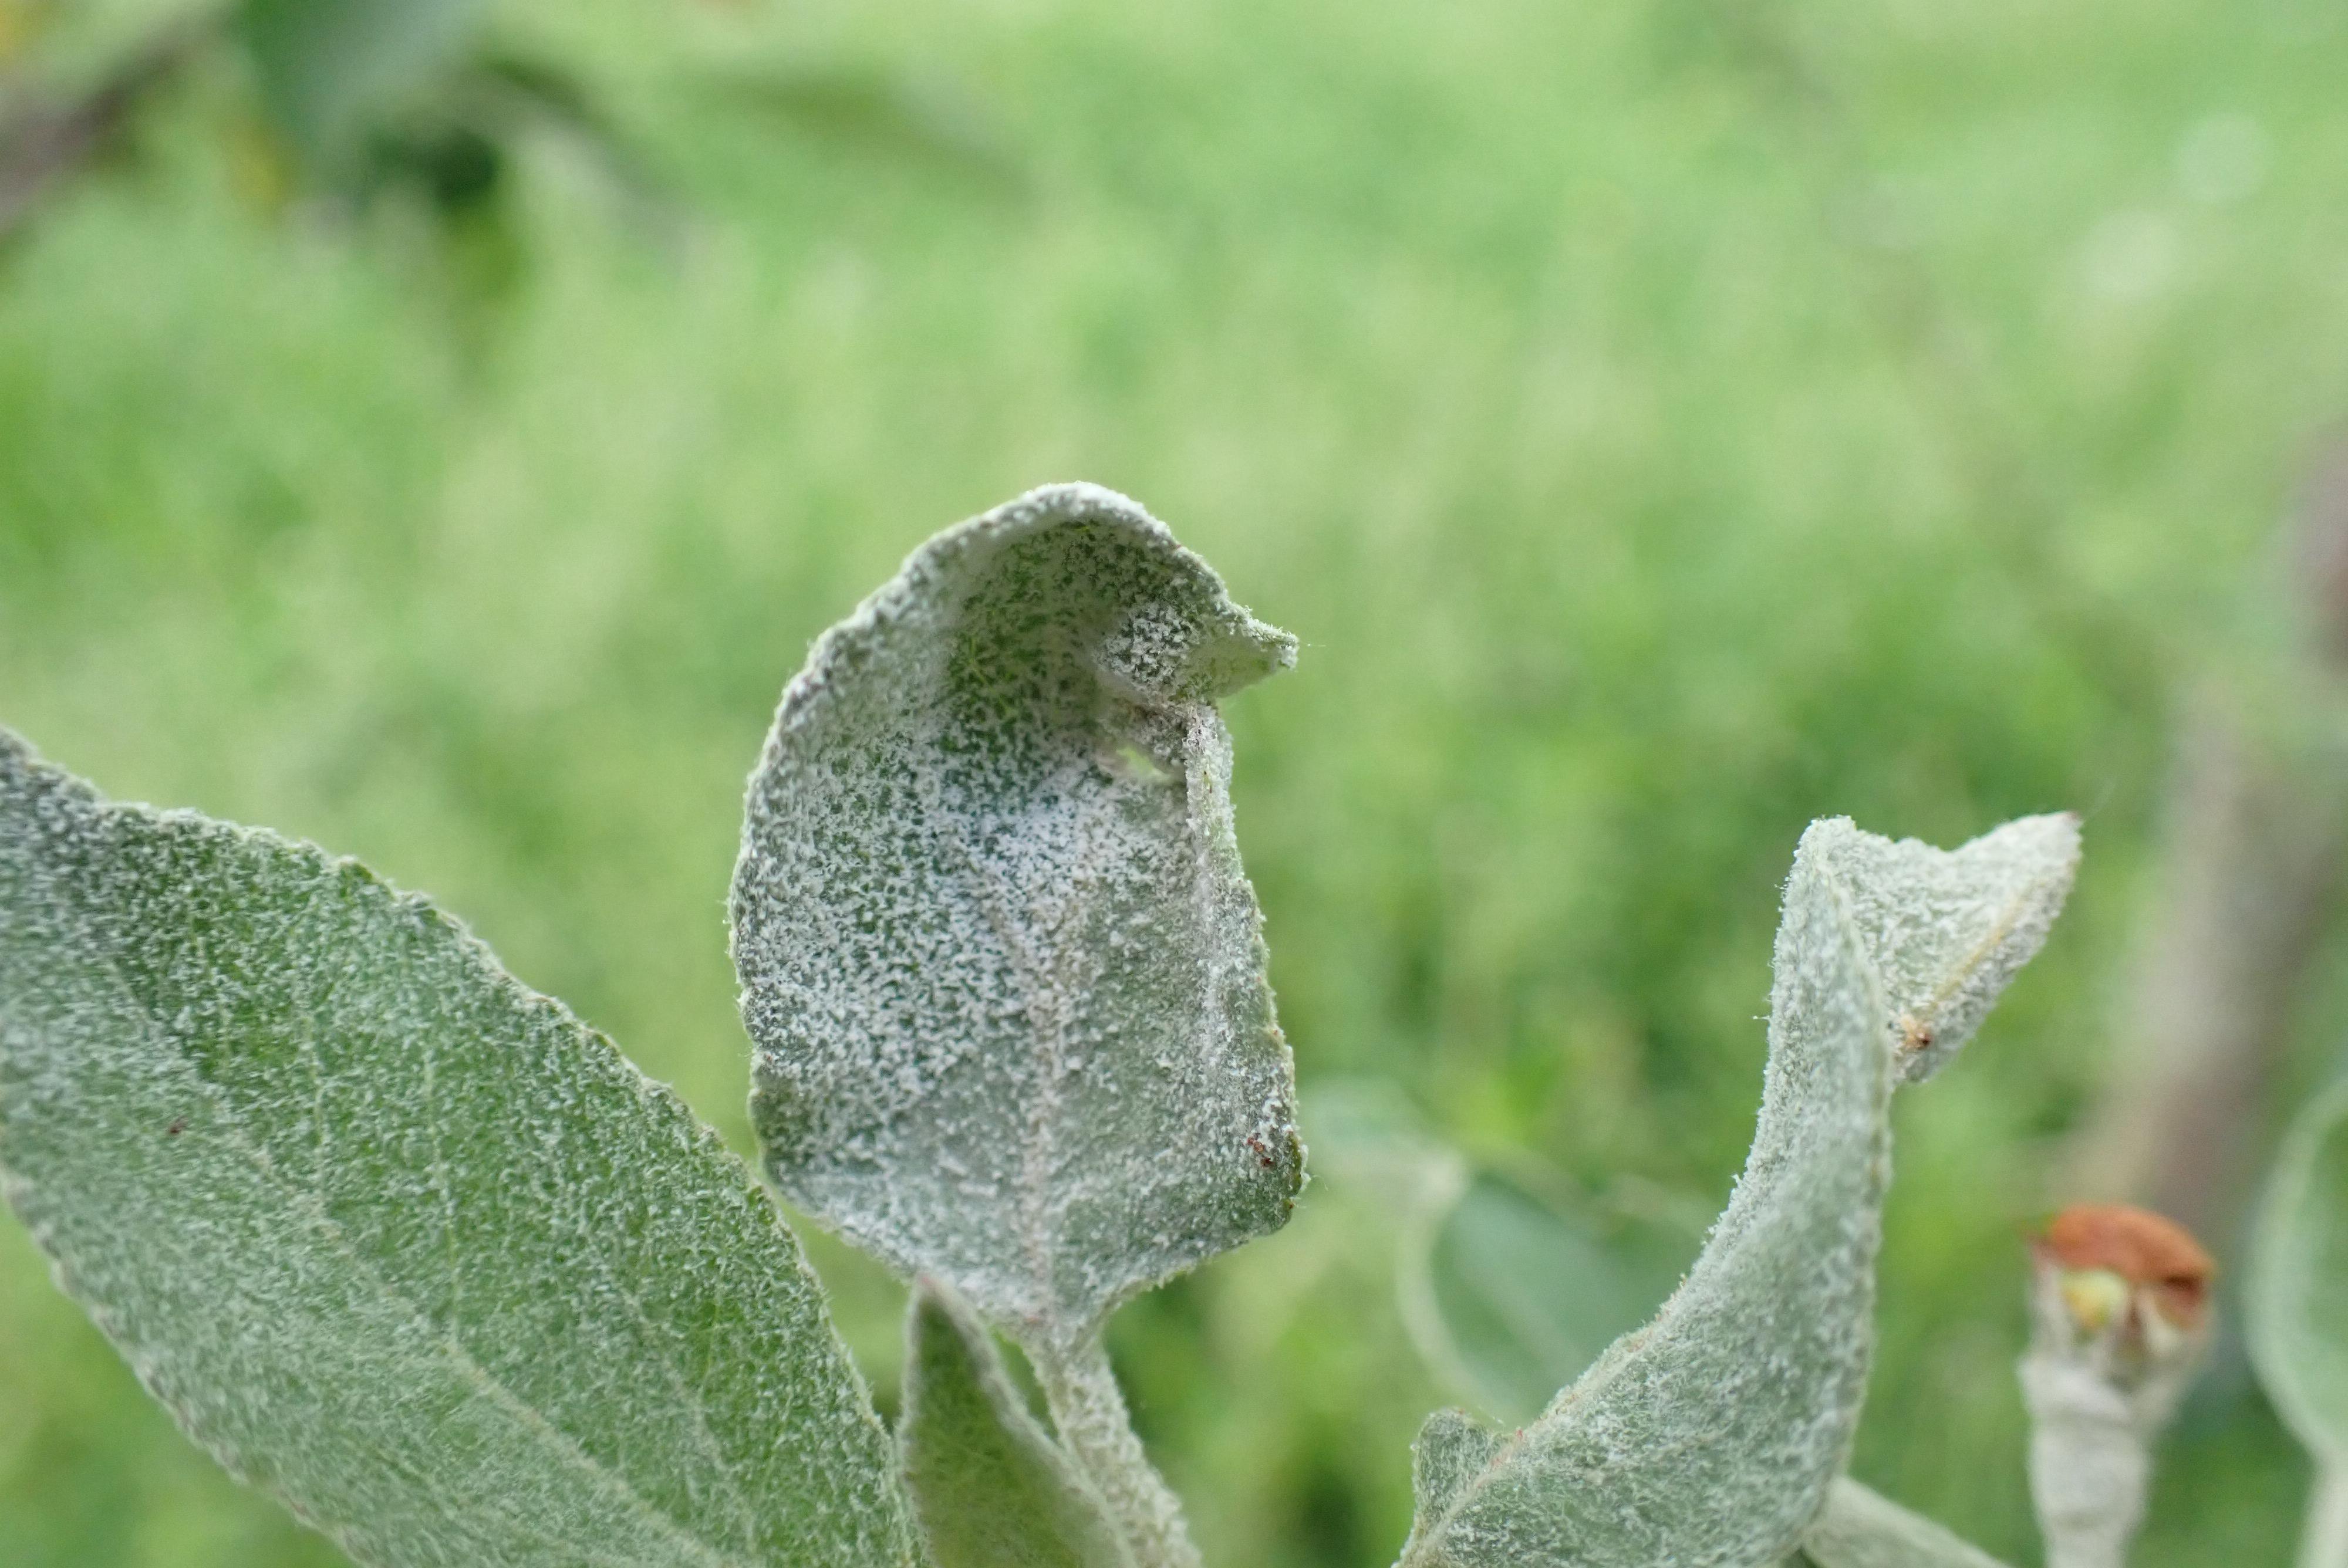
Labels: powdery_mildew